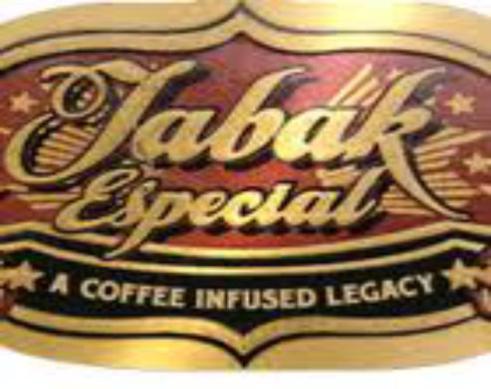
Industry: Necessities